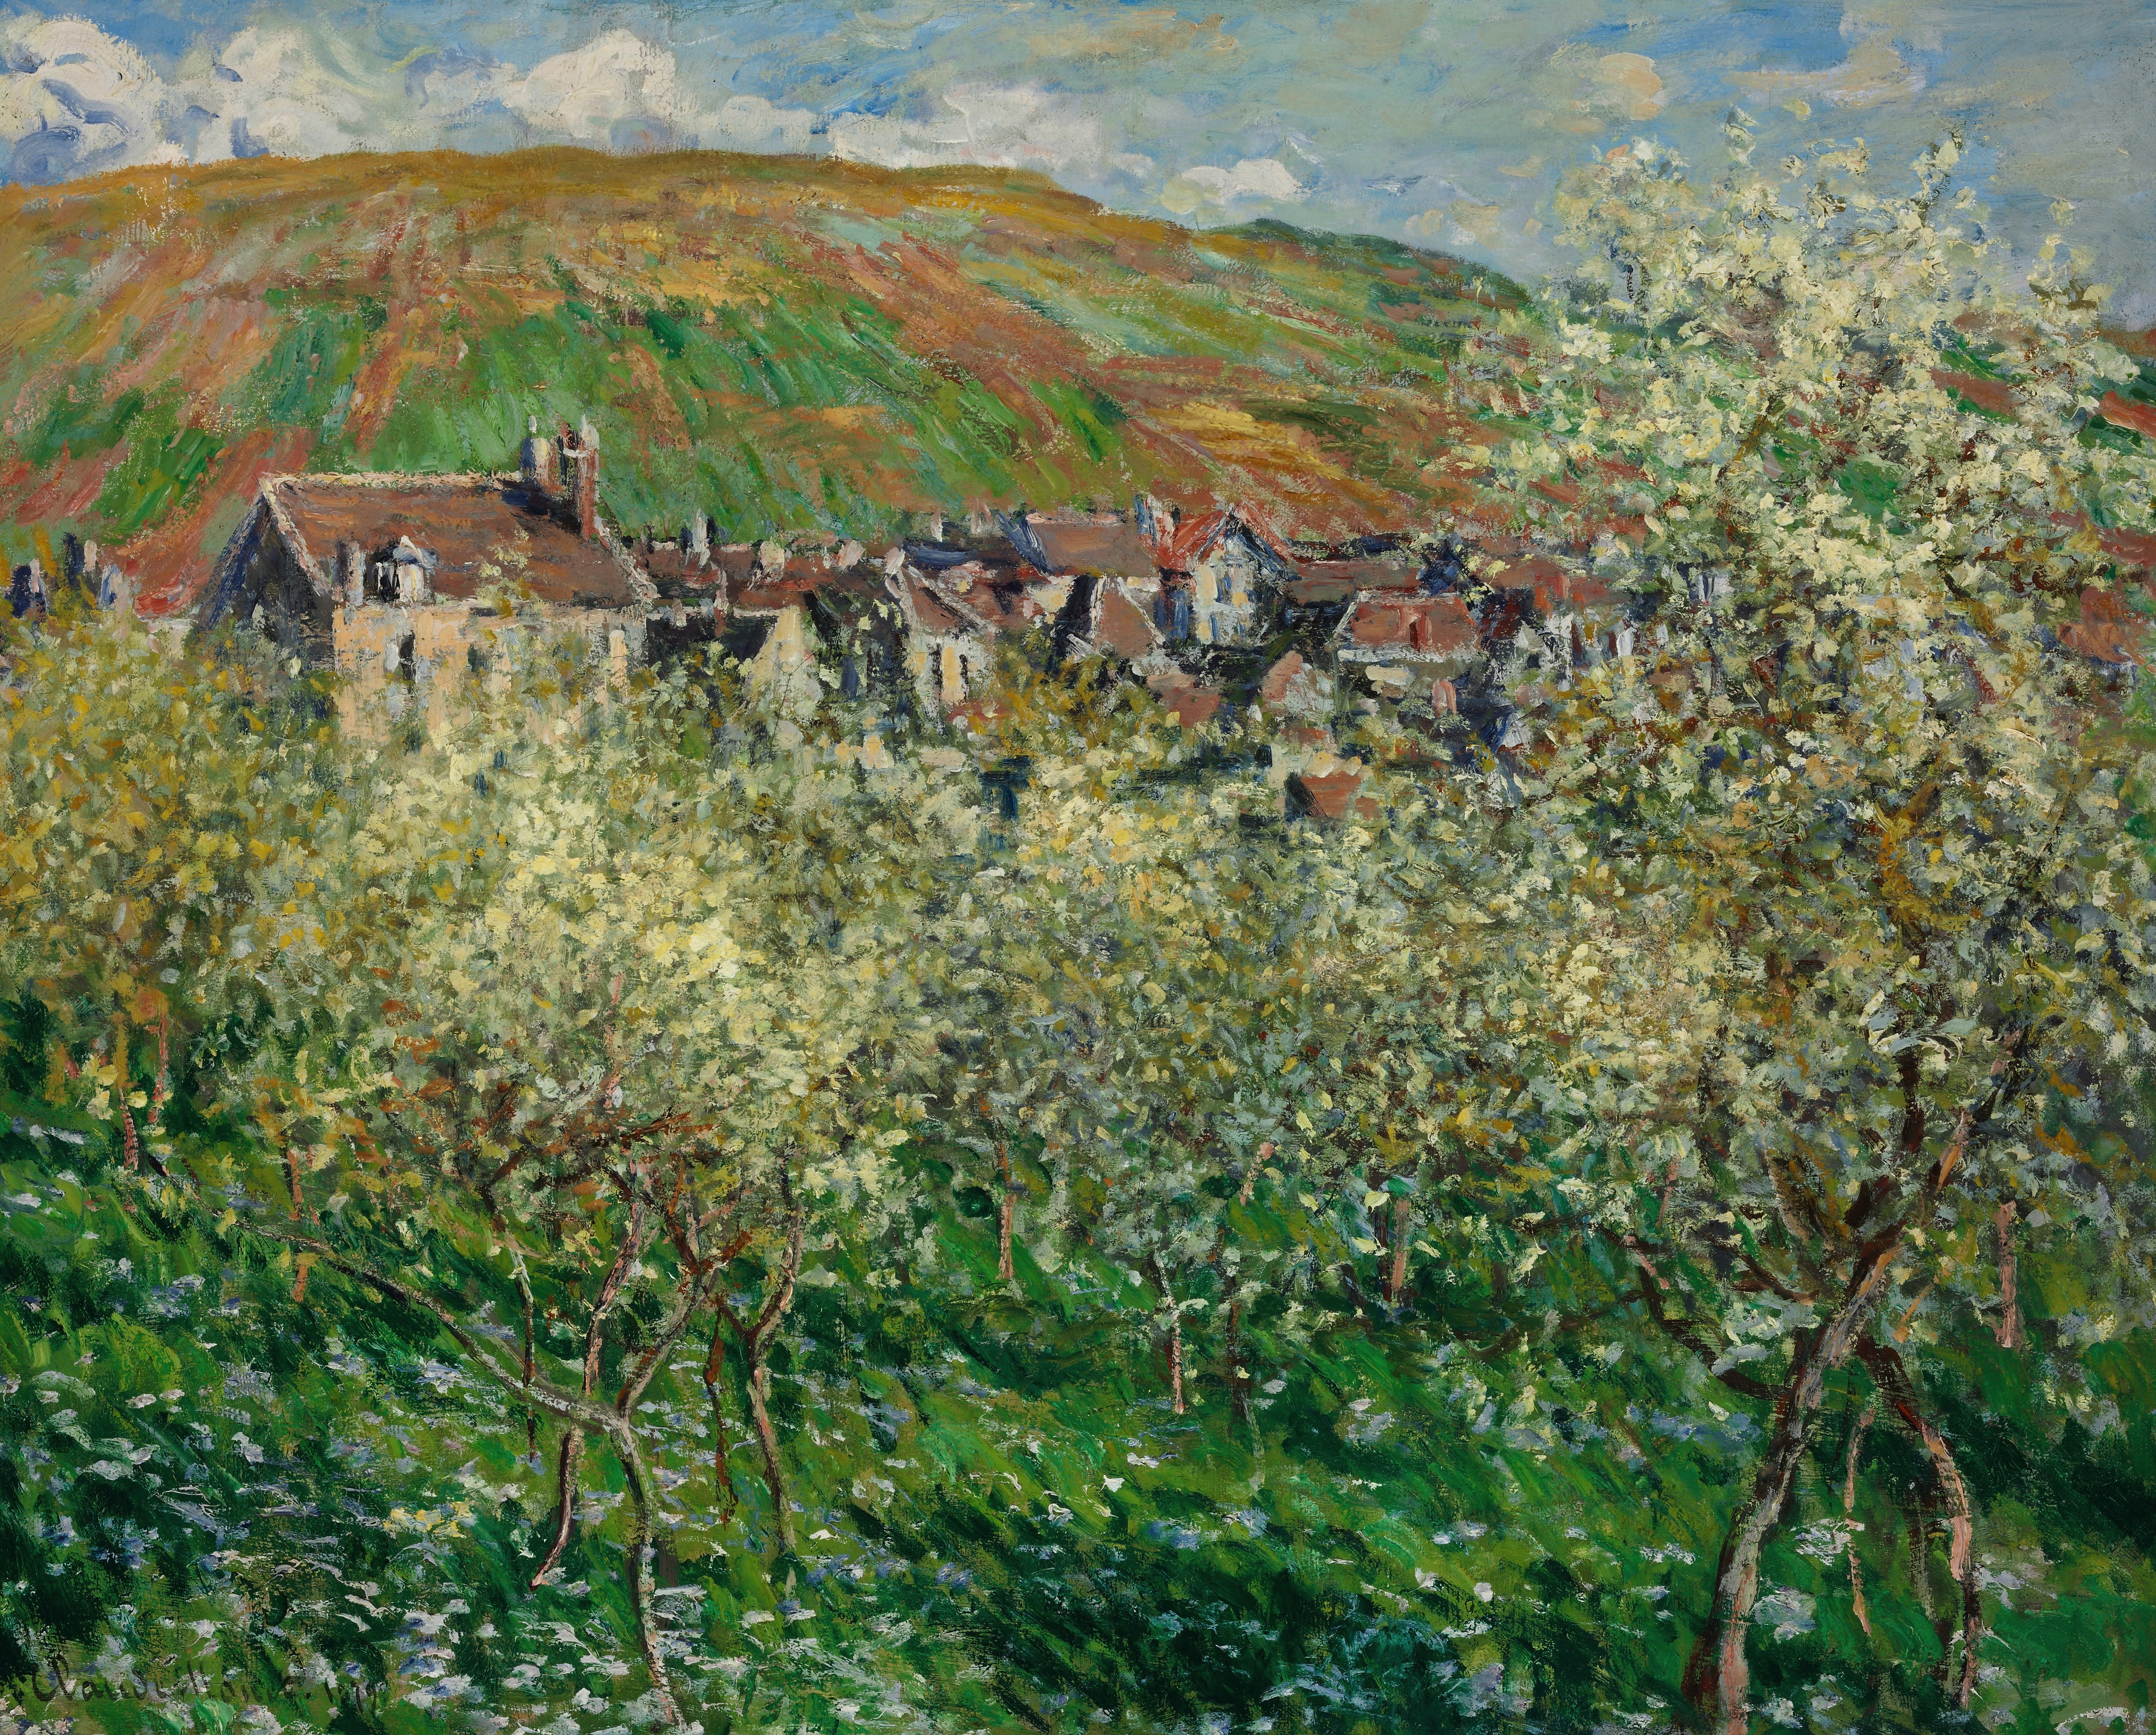
landscape, tree, nature, sky, vineyard, meadow, flower, summer, village, spring, produce, autumn, artistic, agriculture, plants, painting, trees, outside, clouds, buildings, mountains, houses, shrub, rural area, oil on canvas, claude monet